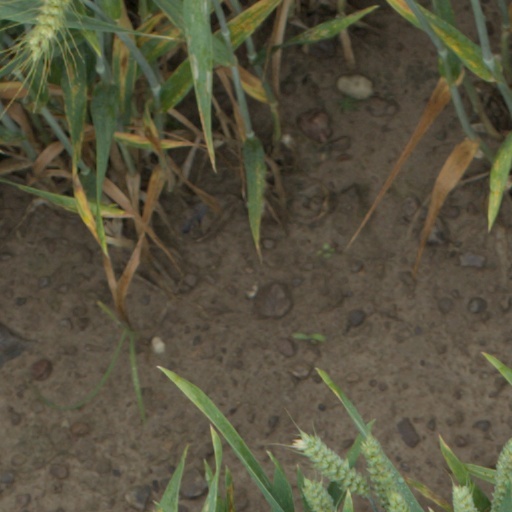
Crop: wheat